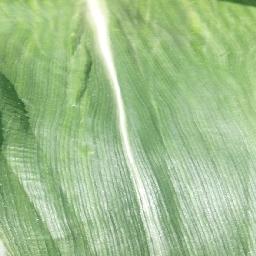
Label: Corn_(Maize)___Healthy